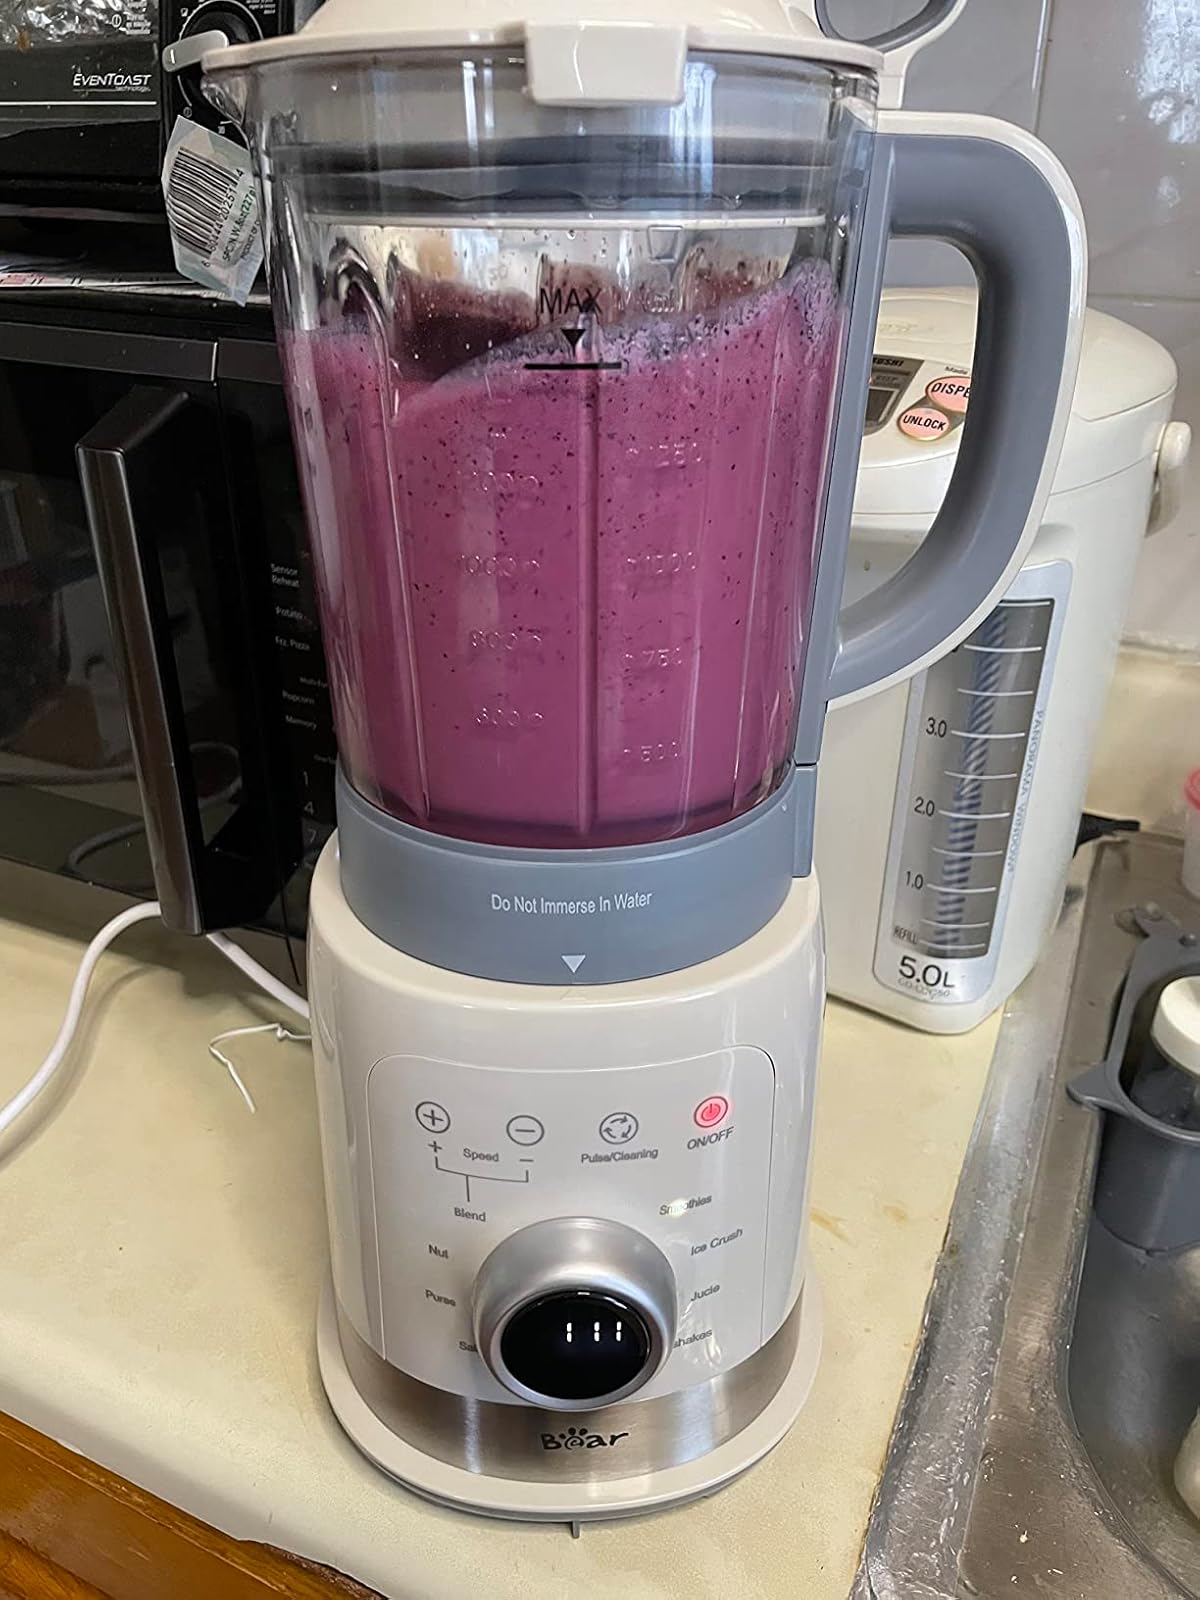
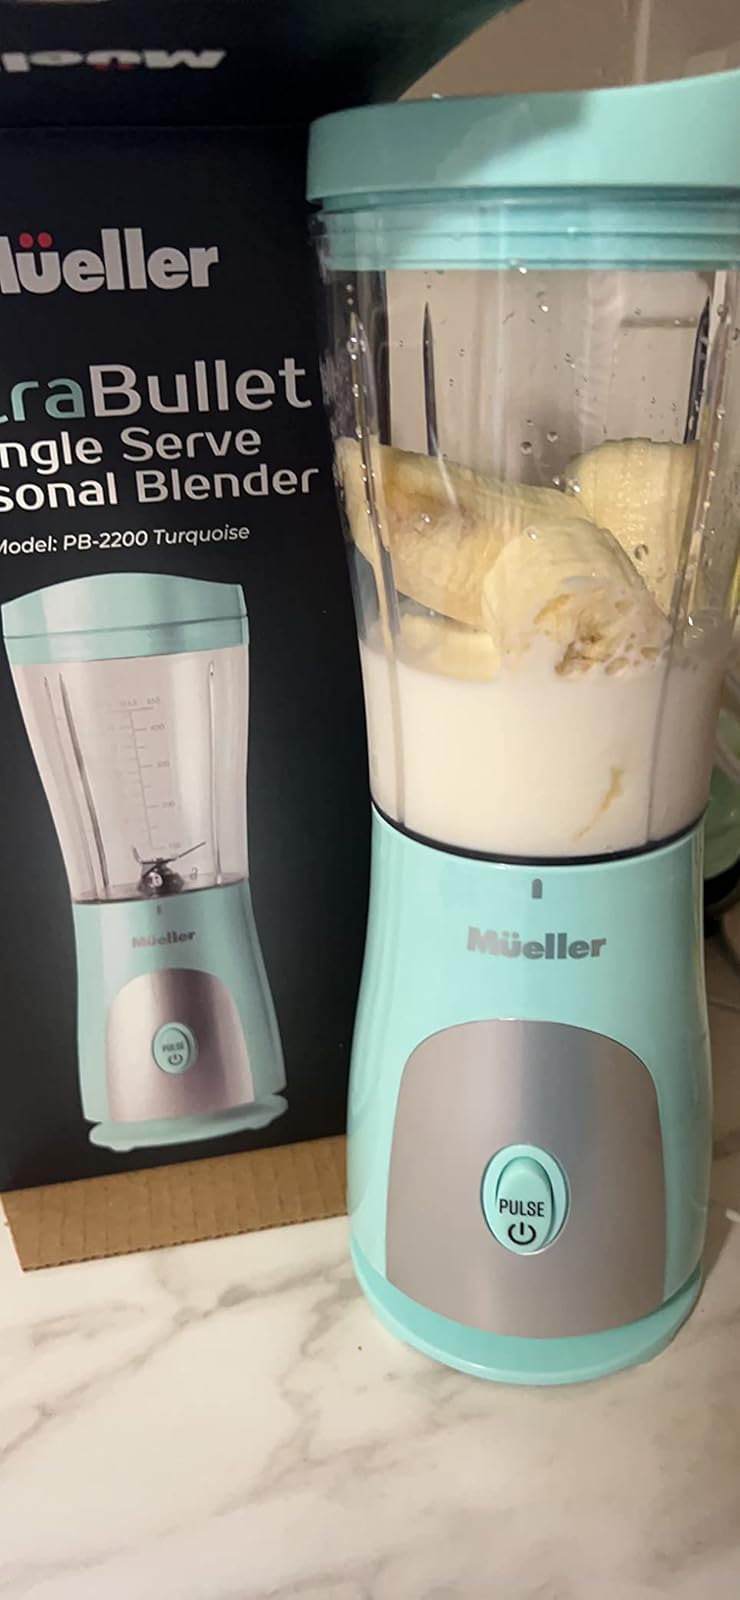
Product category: items_blender
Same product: no